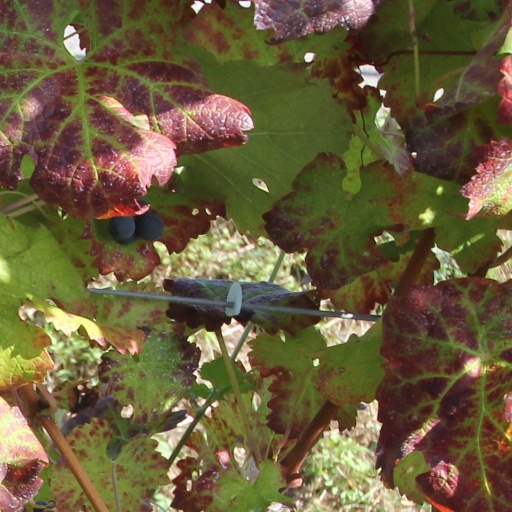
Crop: grape